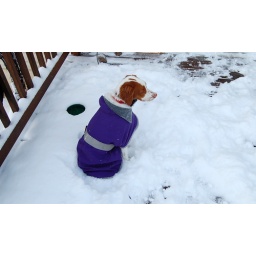
Her water bowl is surrounded by snow